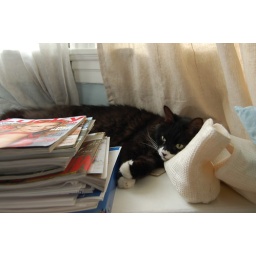
kitty has a nice expensive cat bed but he prefers to sleep by the window